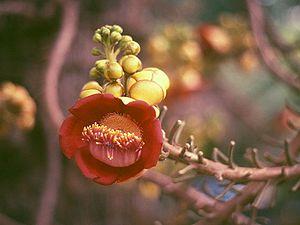
Genre : Dicliptera A.L. Jussieu
En Guyane, plus de 1 200 espèces arborées indigènes sont actuellement répertoriées. De nouvelles espèces sont régulièrement décrites. Une liste plus complète de 1 581 espèces a été publiée en 2009. La liste suivante est donc loin d'être exhaustive !